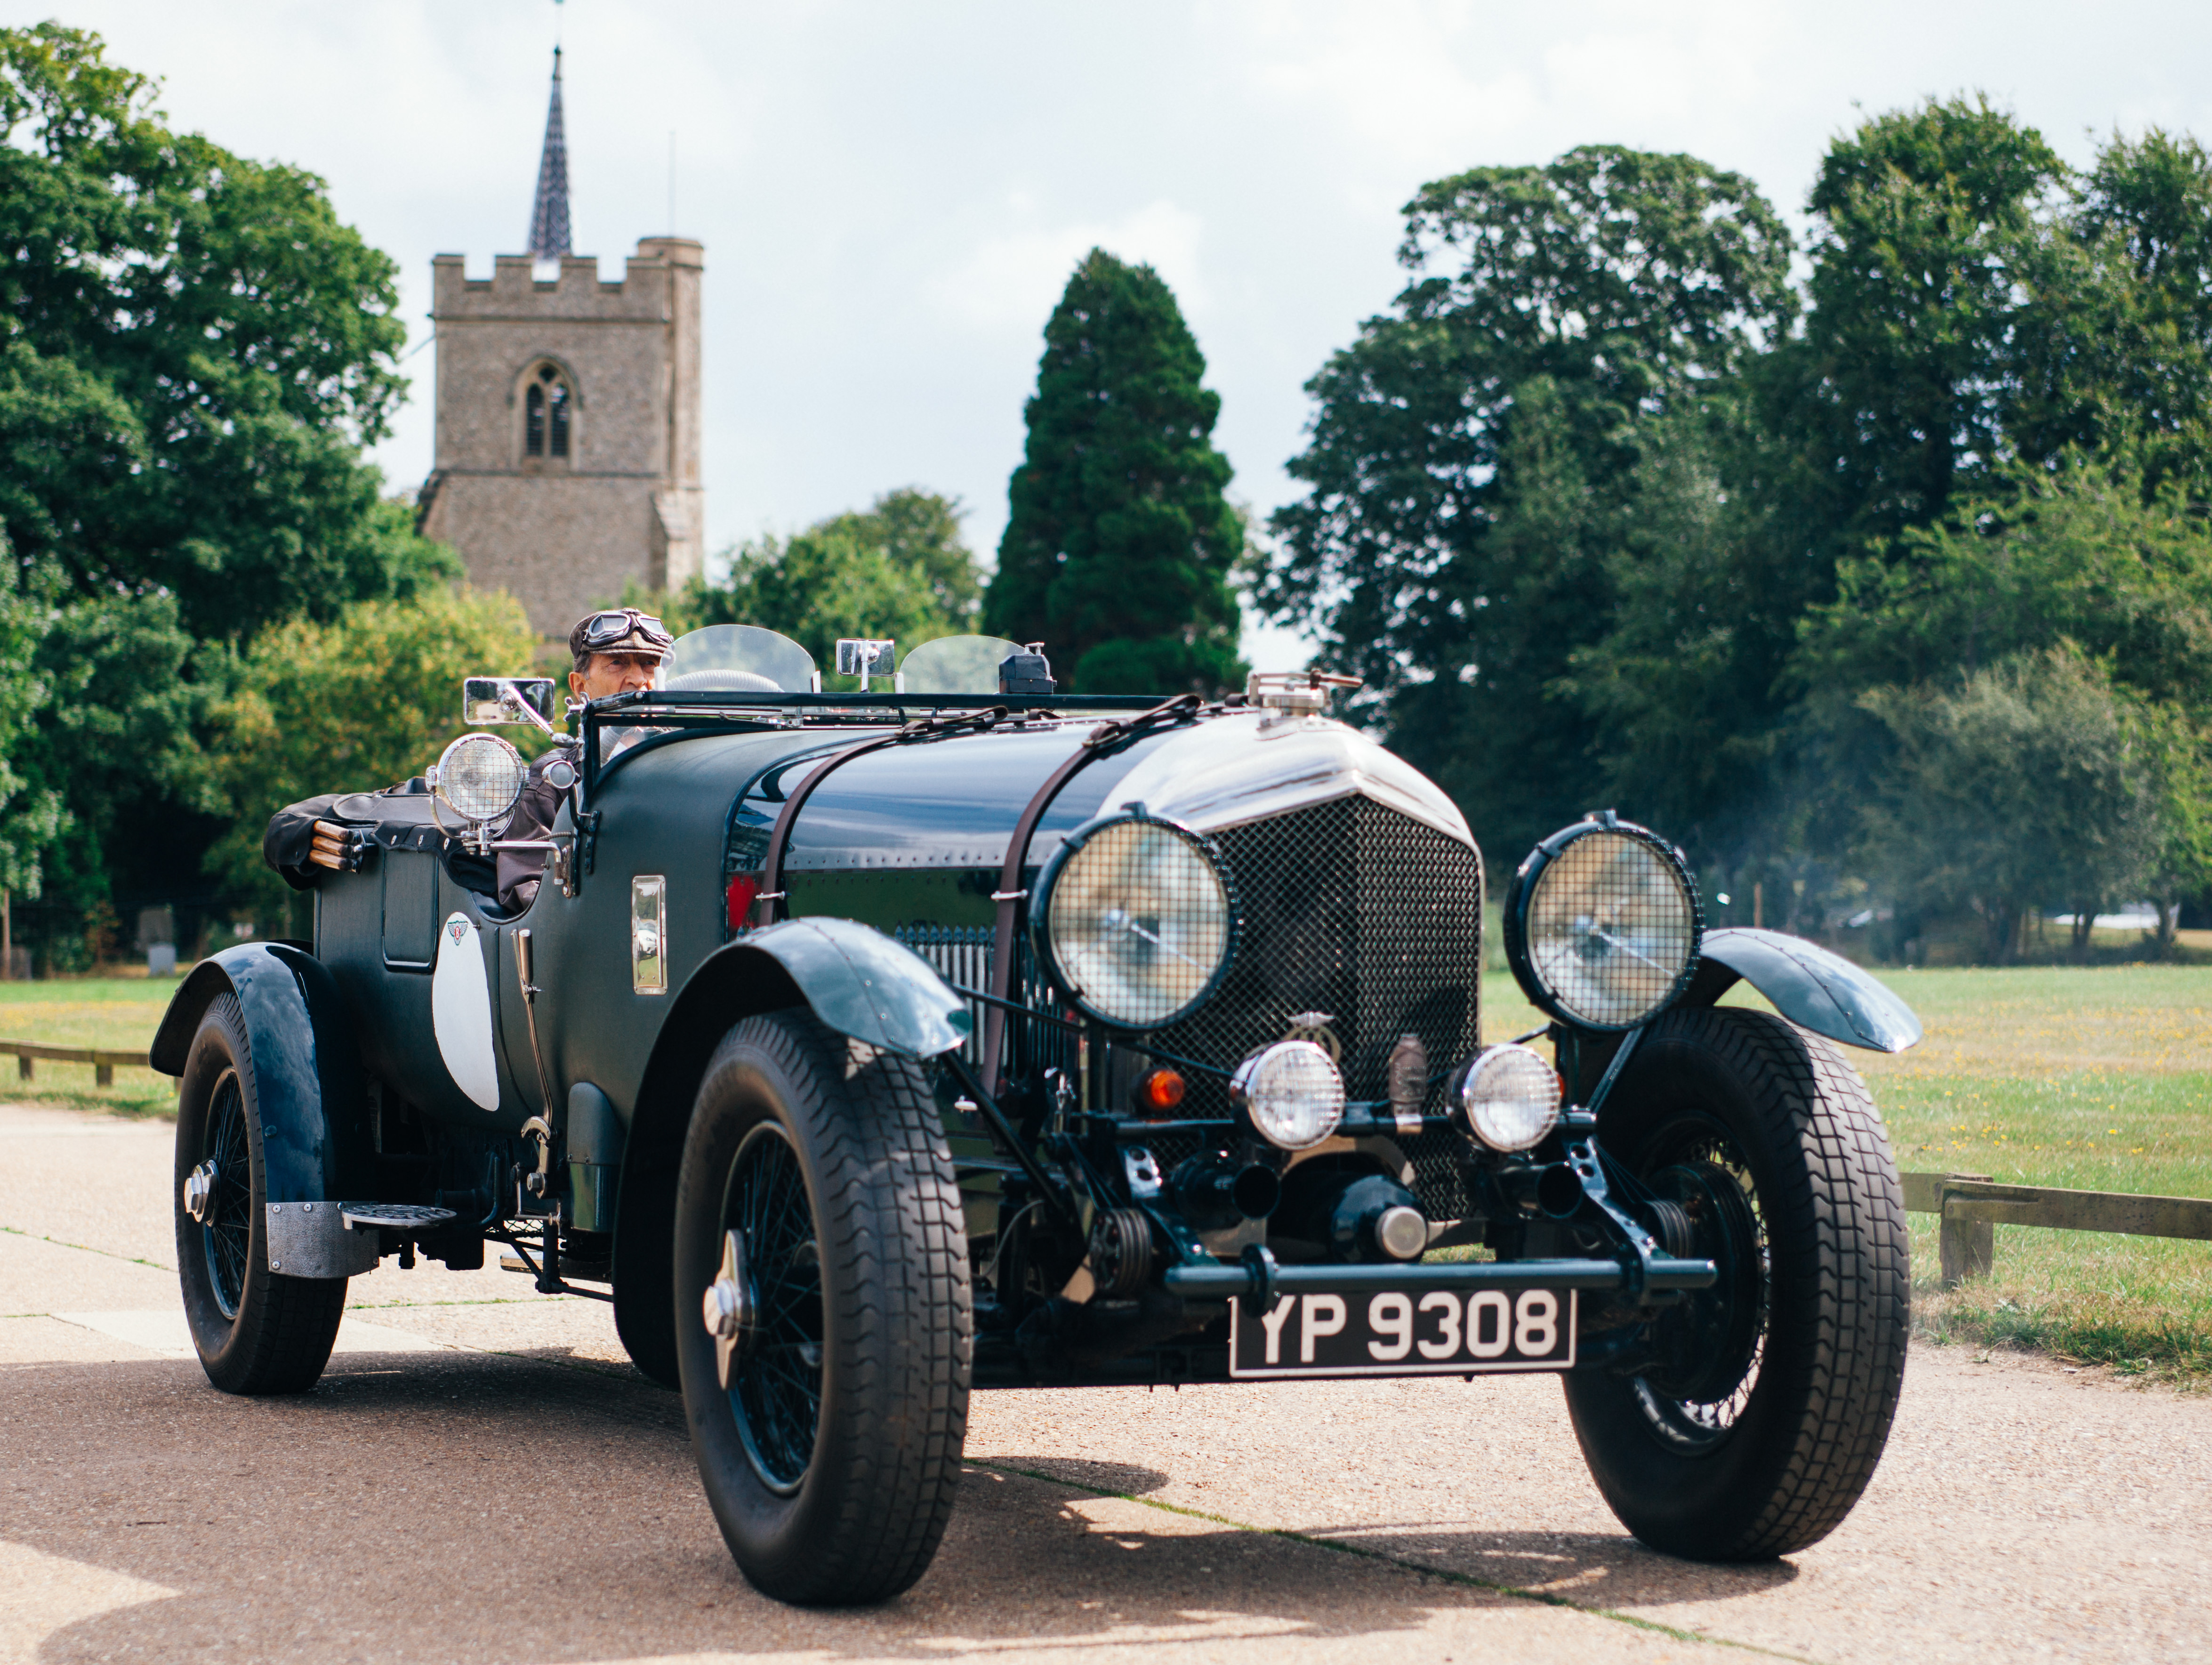
road, car, vintage, wheel, automobile, military, vehicle, drive, machine, classic car, sports car, vintage car, race car, outdoors, daylight, engine, classic, convertible, exhibition, driver, antique car, collector's item, land vehicle, touring car, automobile make, luxury vehicle